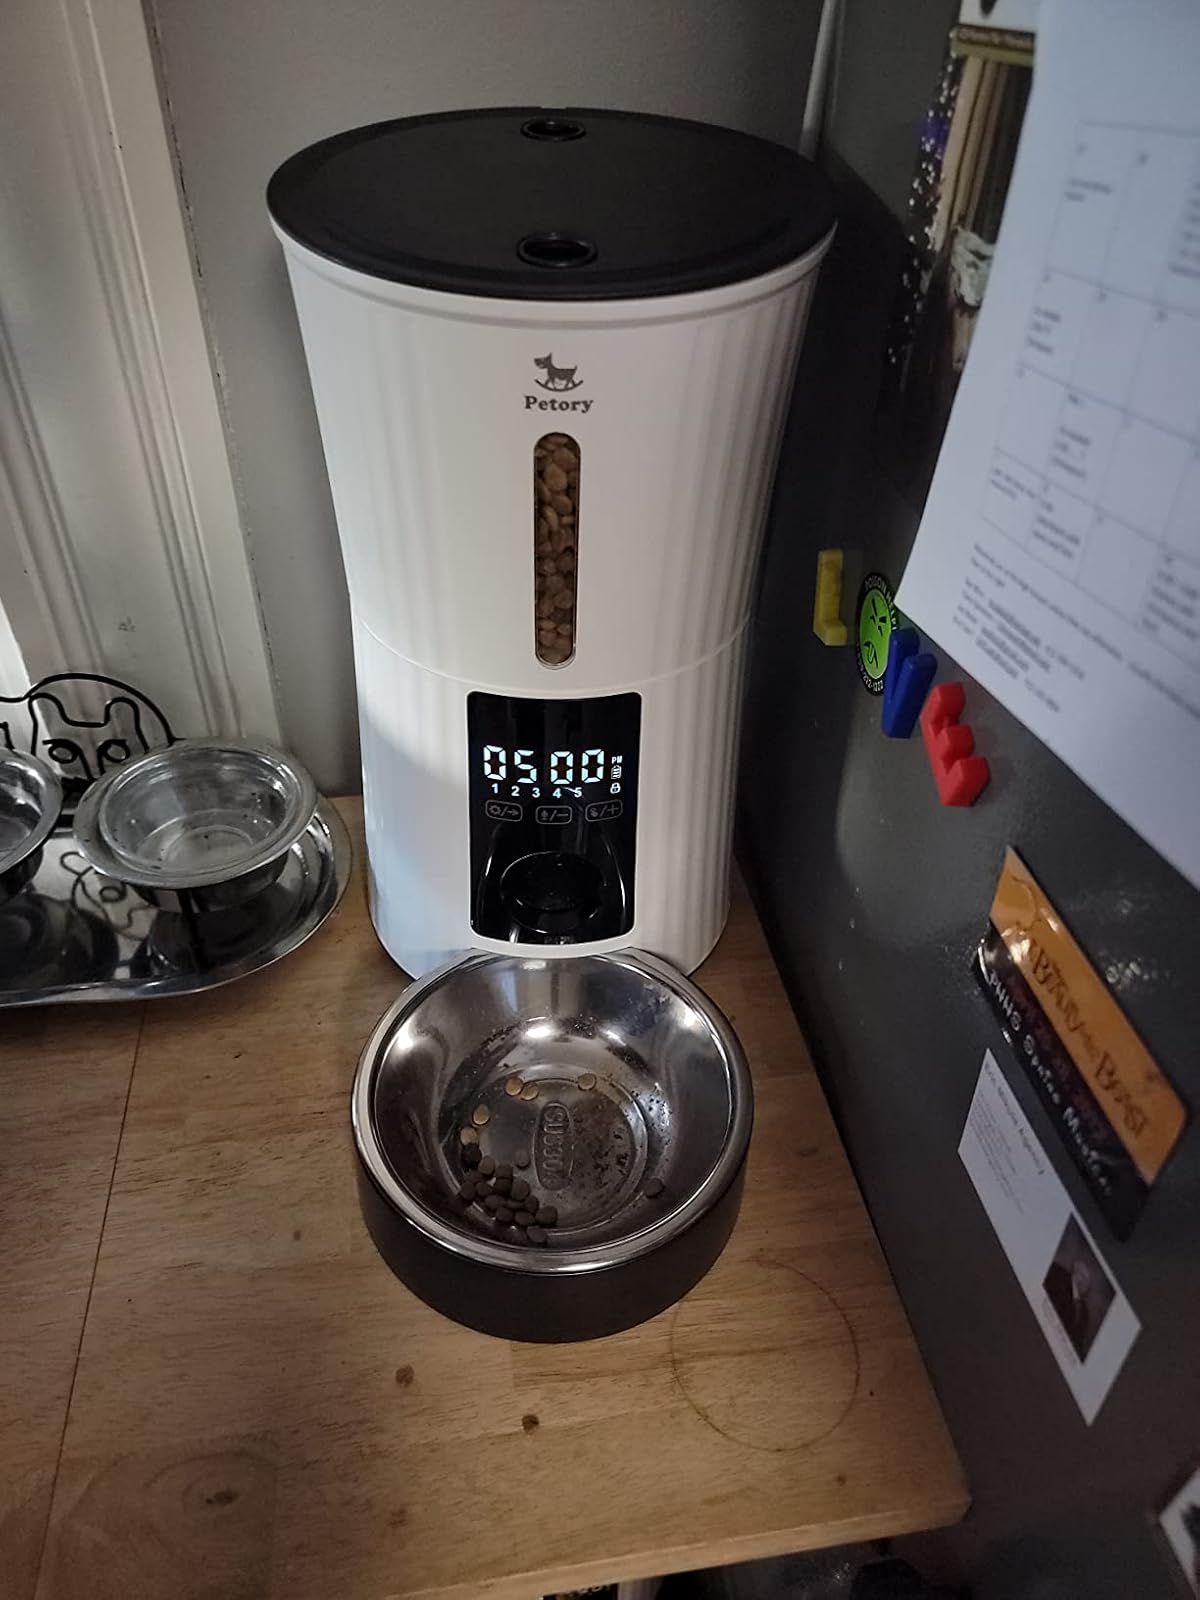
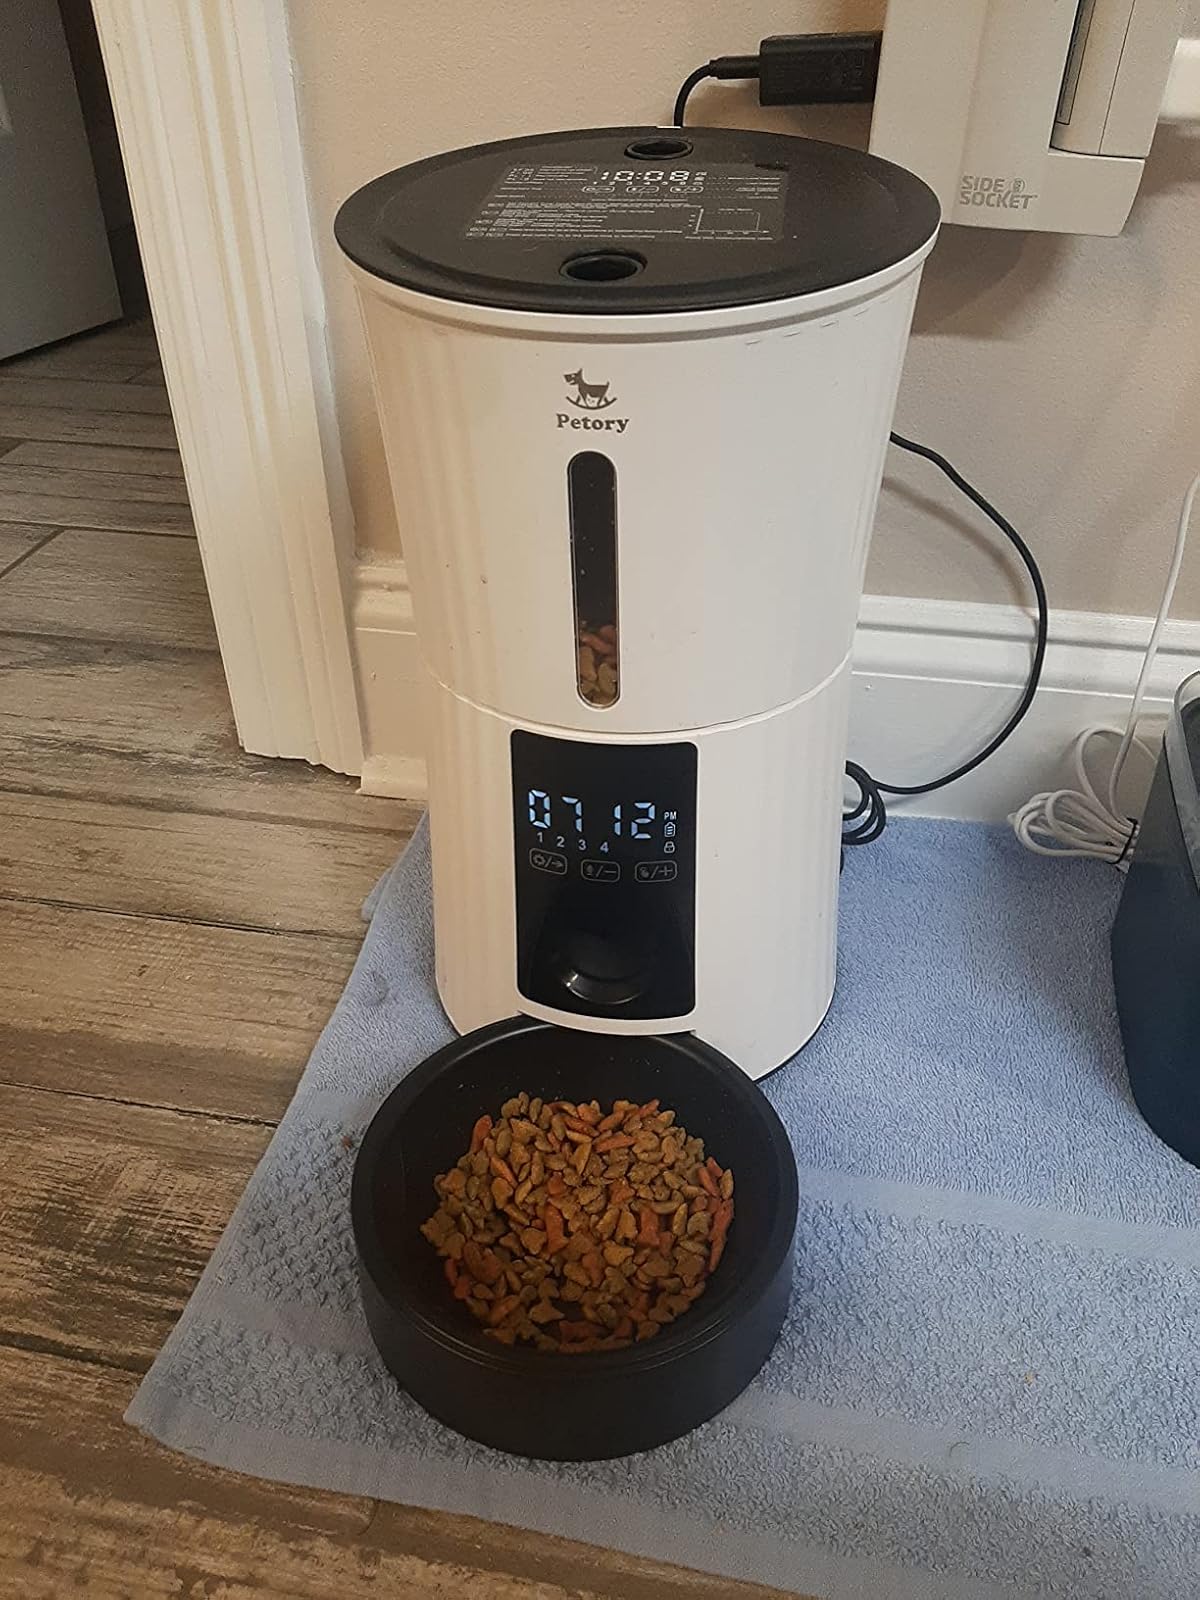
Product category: items_feeder
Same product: yes